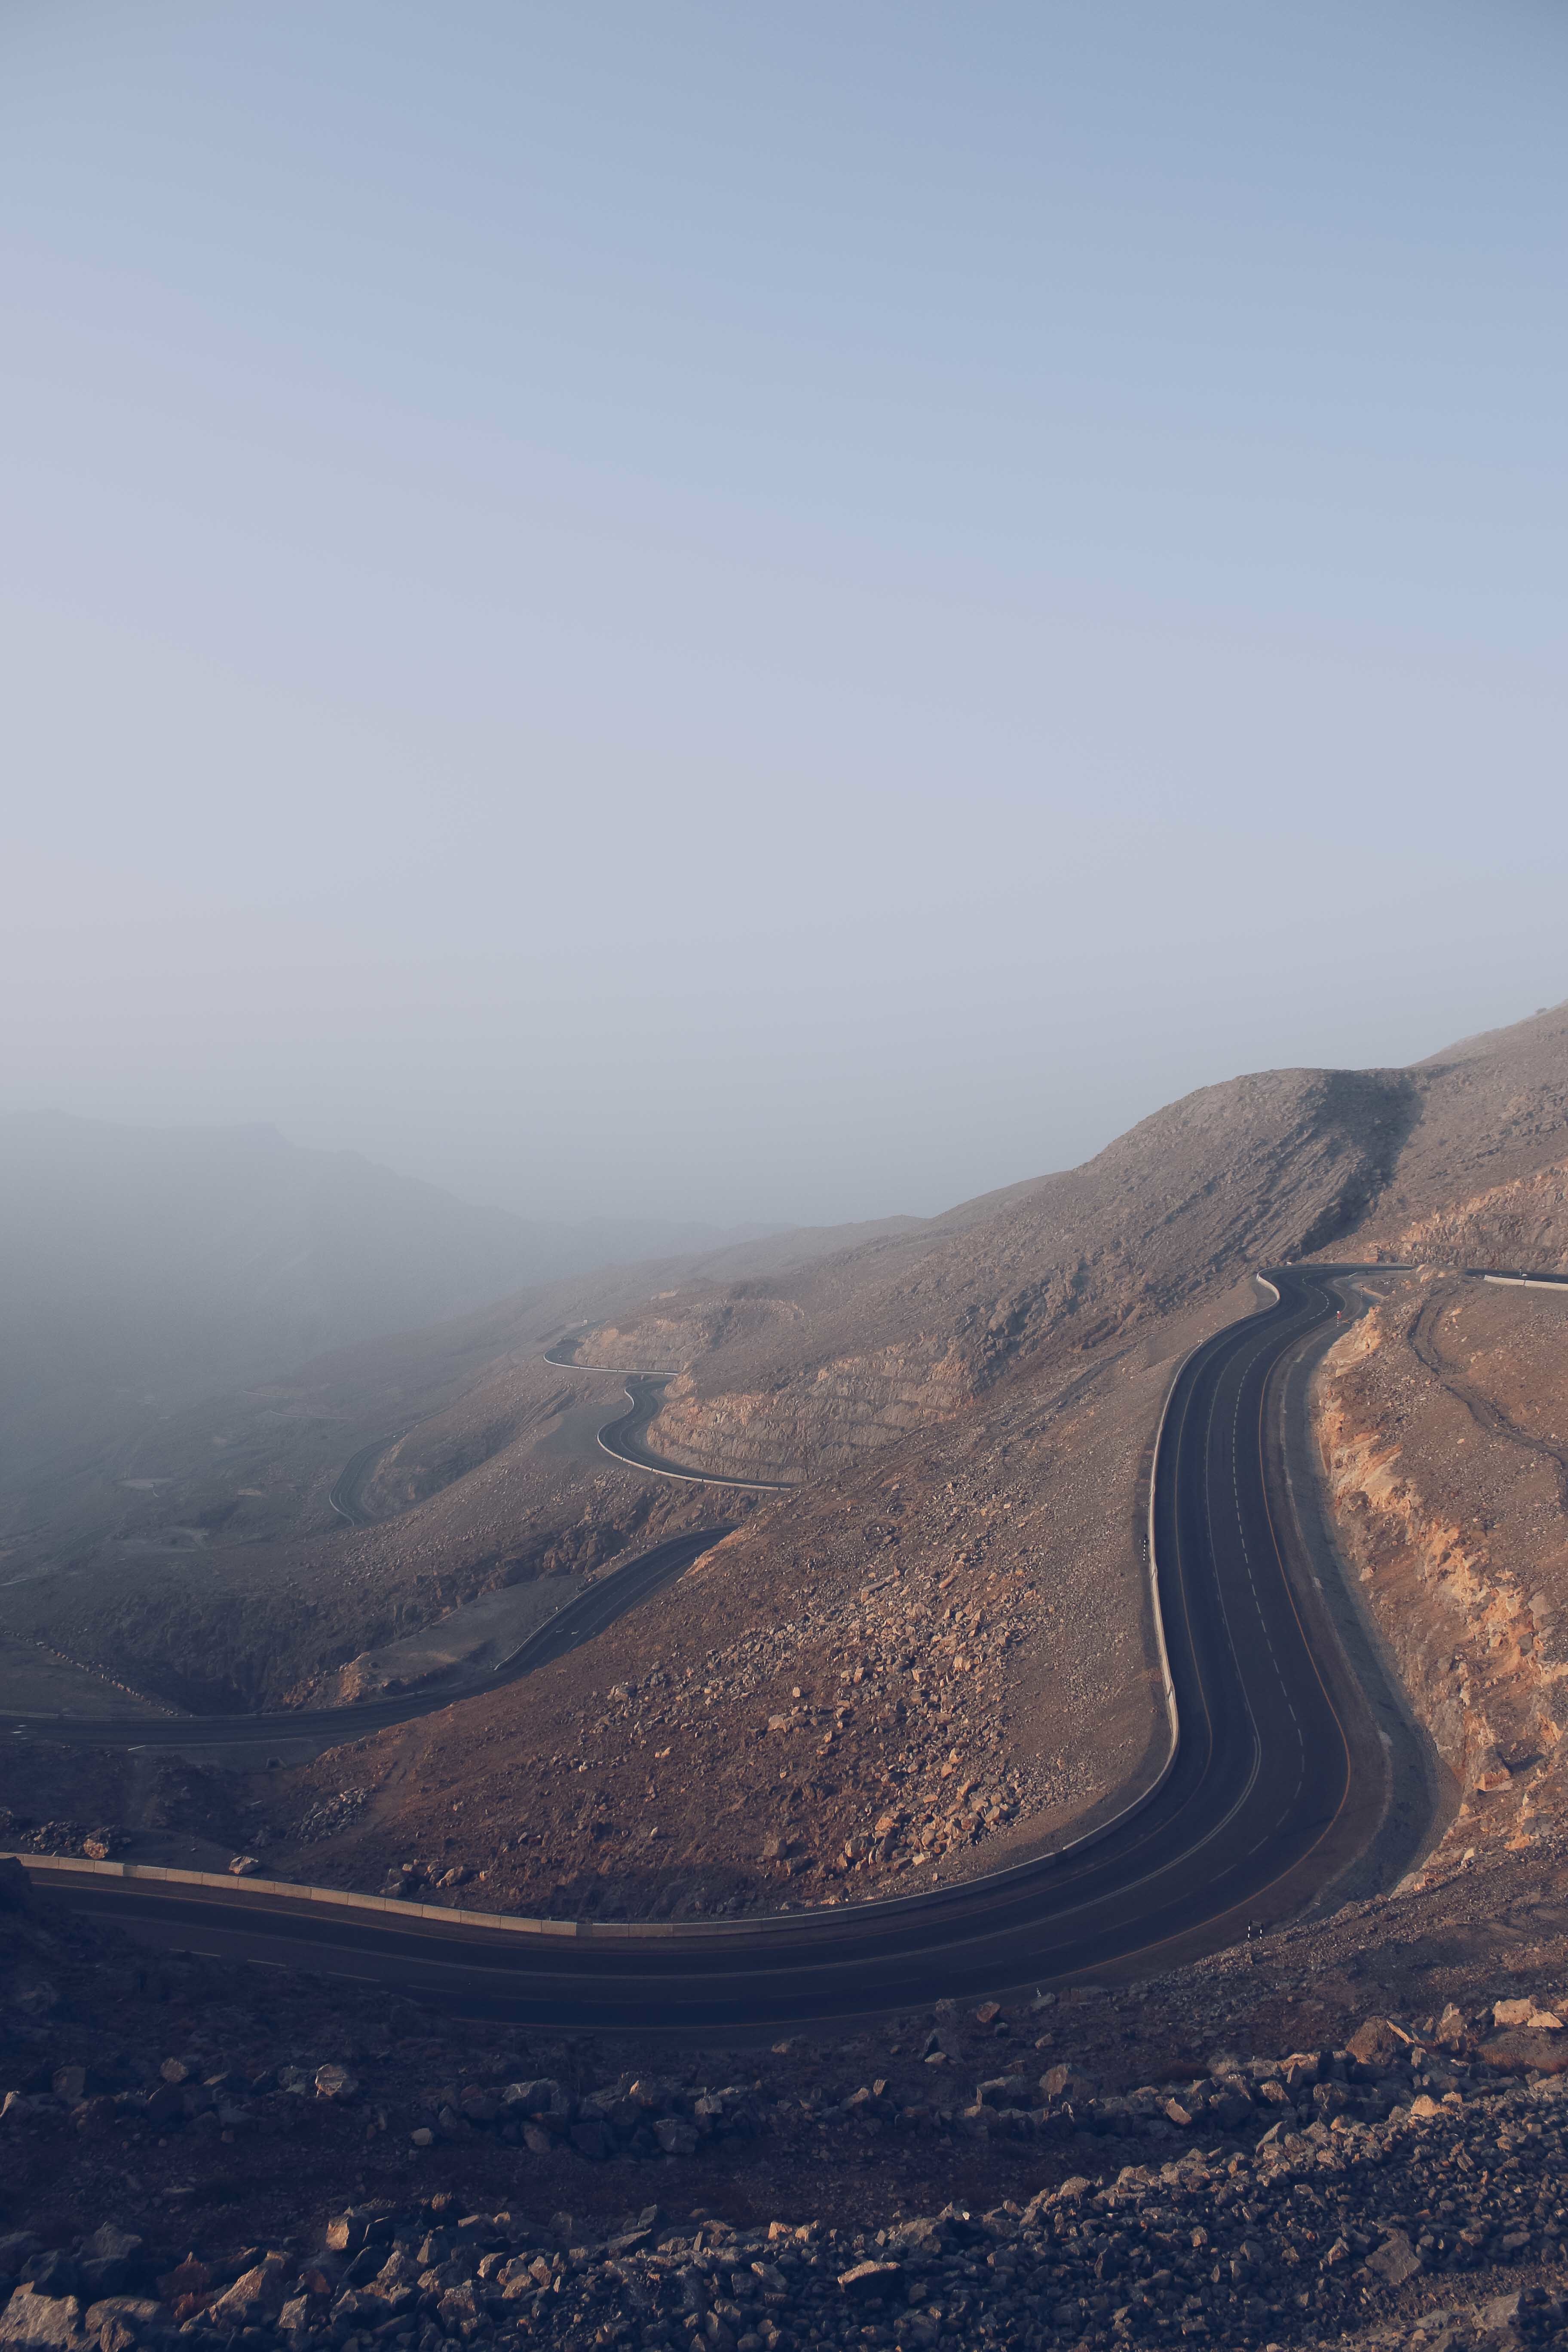
landscape, sea, coast, horizon, mountain, snow, cloud, morning, hill, valley, mountain range, terrain, ridge, summit, geology, plateau, landform, aerial photography, natural environment, geographical feature, atmospheric phenomenon, atmosphere of earth, mountainous landforms